Military history of Cuba

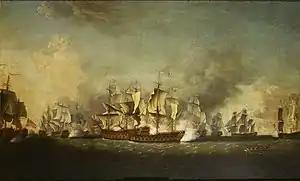
The Spanish and British Caribbean squadrons engage one another during the battle of Havana in 1748

The treasure fleet was intercepted on 8 September at the Battle in the Bay of Matanzas. The Spanish galleons escorting the fleet abandoned the merchantmen capture, instead seeking refuge at bay of Matanzas. However, all four galleons ran aground as they were too laden with cargo and passengers, and were forced to surrender. The Dutch seized over 90 tonnes of gold and silver, valued at 11.5 million guilders. The incident remained the only time an entire treasure fleet's cargo was taken.